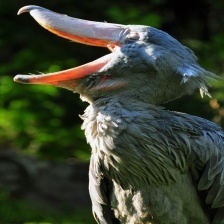
Species: SHOEBILL
Scientific name: BALAENICEPS REX